2024 General Tire 150 (Charlotte)

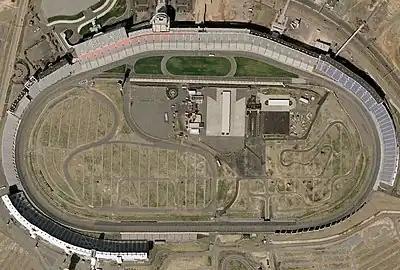
Charlotte Motor Speedway, the circuit where the race was held.

The race was held at Charlotte Motor Speedway, located in Concord, North Carolina. The speedway complex includes a quad-oval track that was utilized for the race, as well as a dragstrip and a dirt track. The speedway was built in 1959 by Bruton Smith and is considered the home track for NASCAR with many race teams based in the Charlotte metropolitan area. The track is owned and operated by Speedway Motorsports Inc. (SMI) with Marcus G. Smith serving as track president.